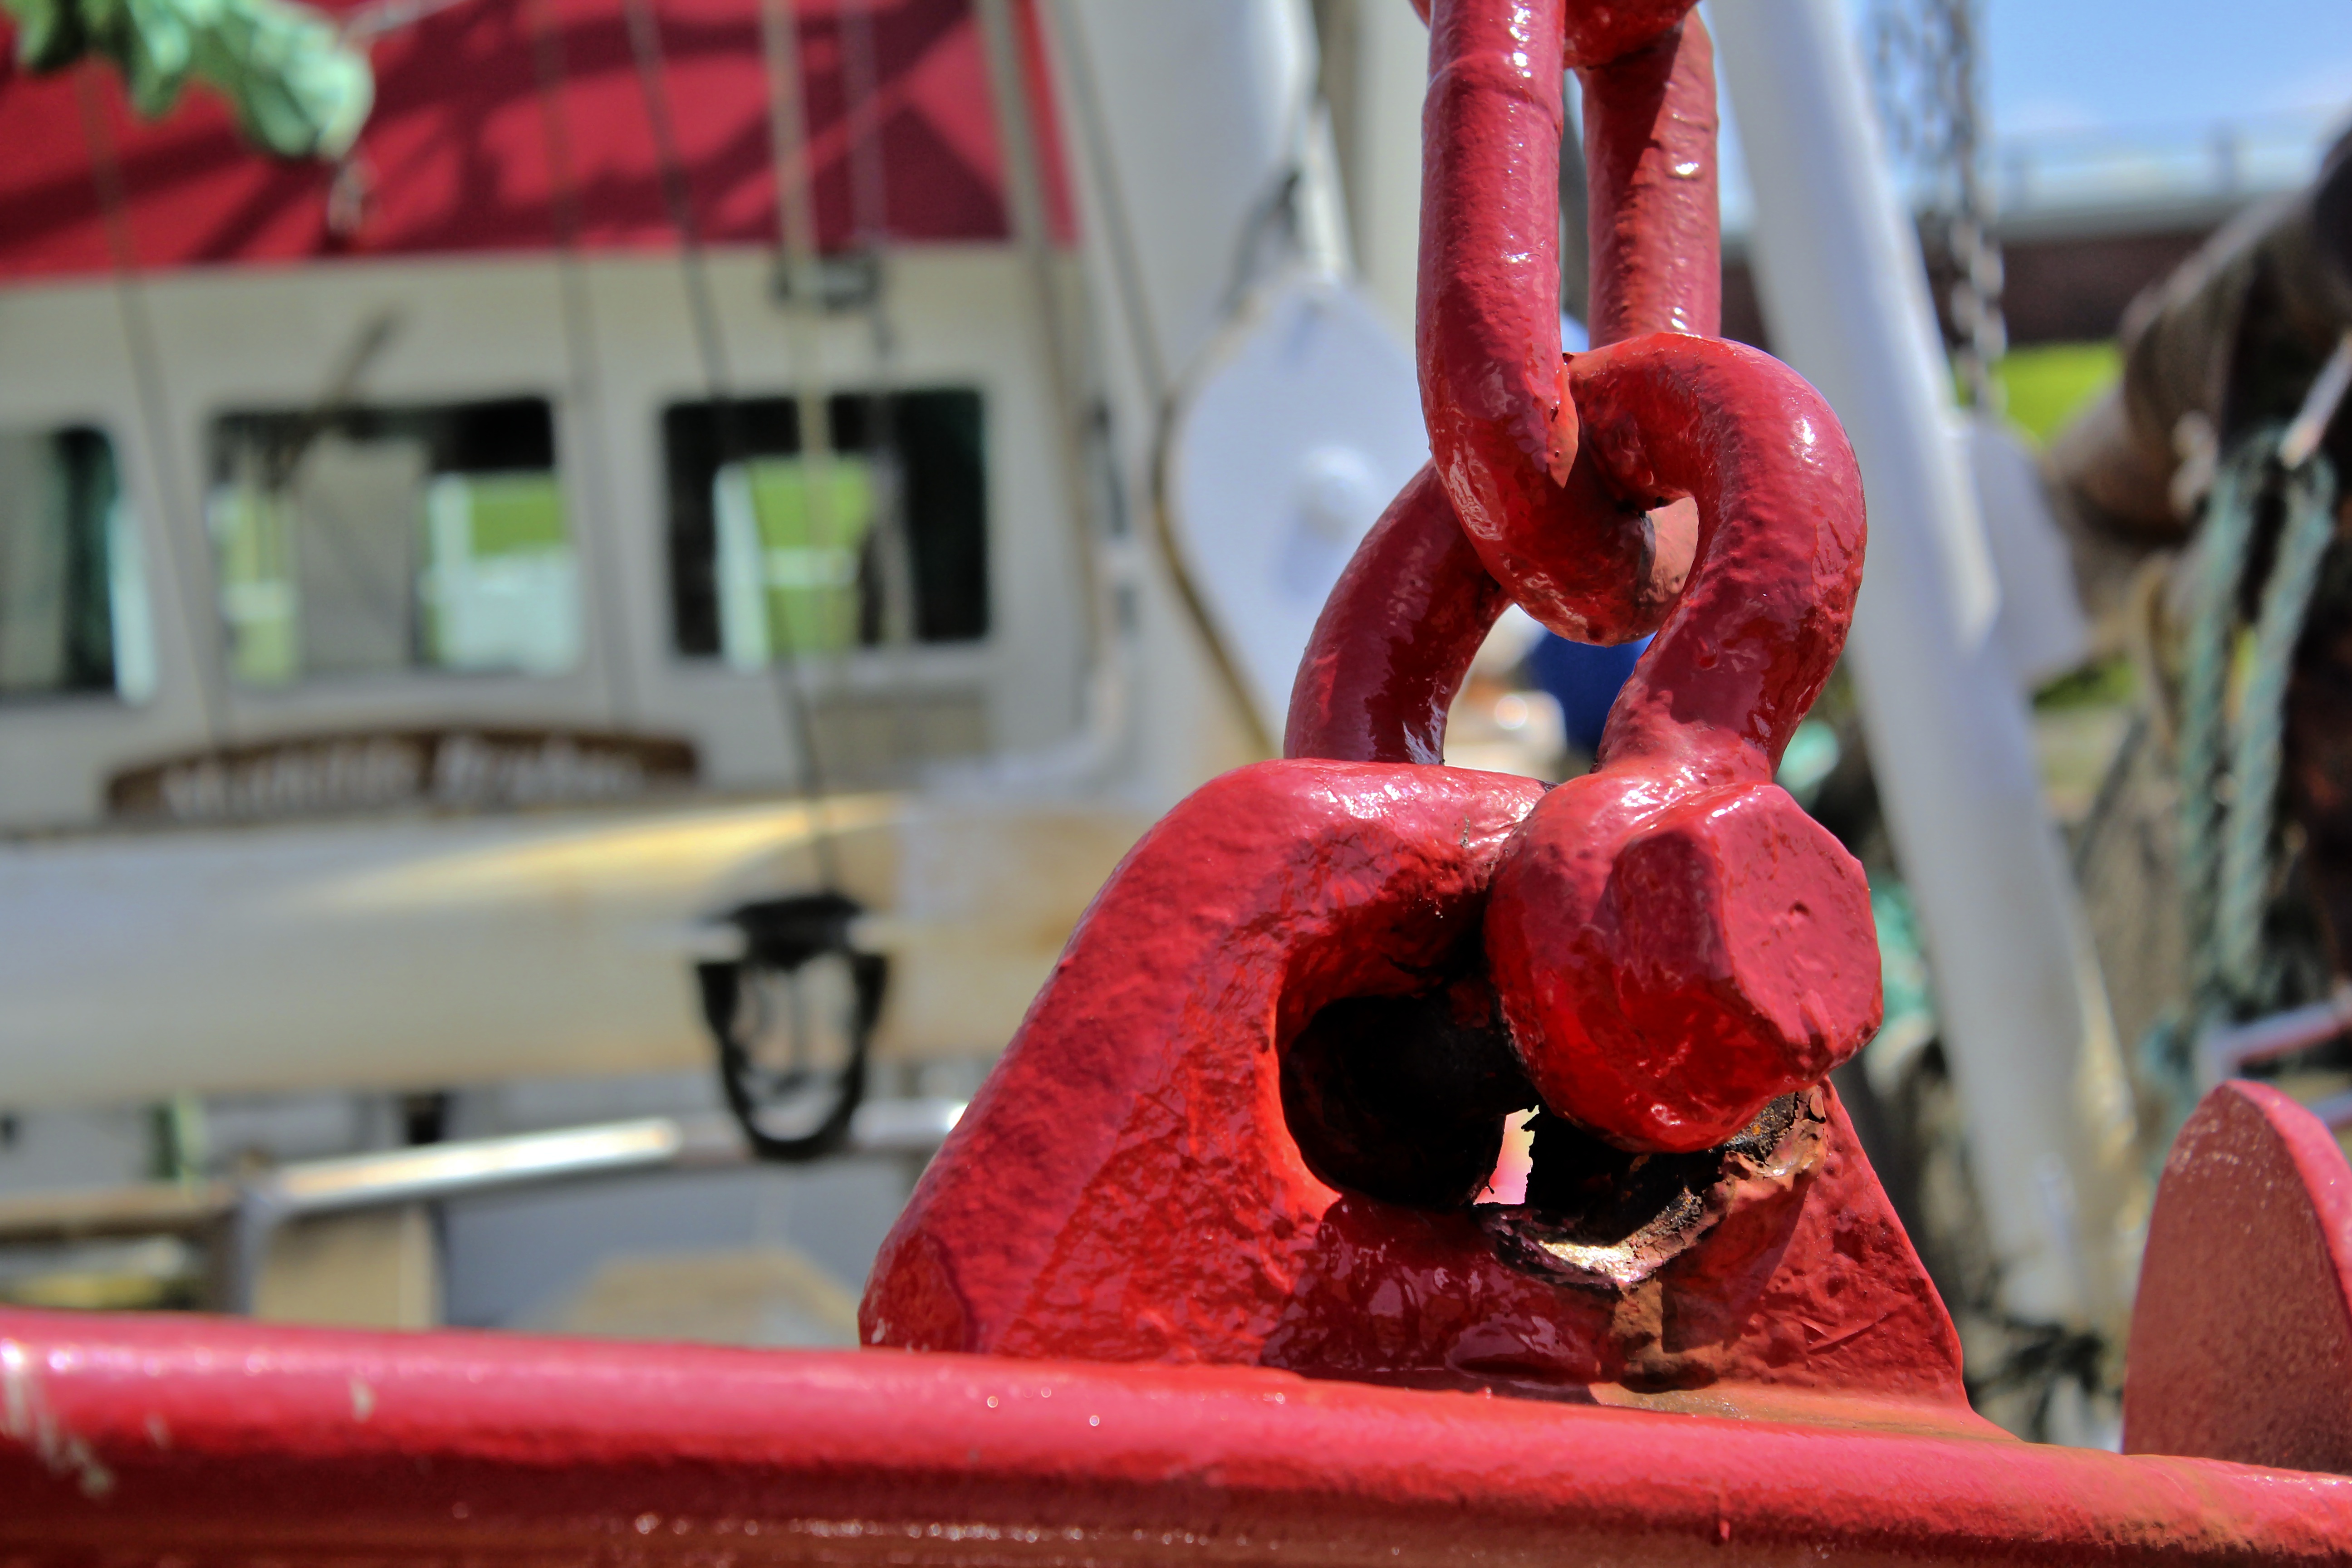
sea, boat, chain, flower, pier, ship, transport, food, red, color, metal, harbor, harbour, port, tradition, heavy, loading